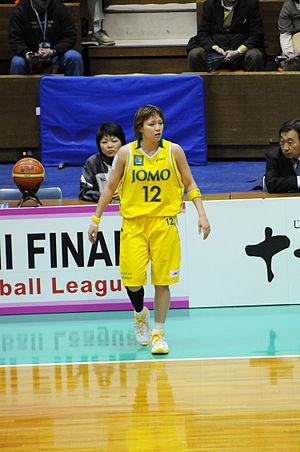
Cette page contient la liste de toutes les équipes et leurs joueuses participant au Tournoi féminin de basket-ball aux Jeux olympiques d'été de 2016.